Spring and Autumn period

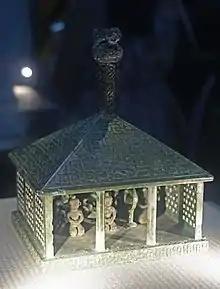
Yue style bronze building and entertainers (Spring and Autumn period)

In 771 BCE, a Quanrong invasion in coalition with the states of Zeng and Shen—the latter polity being the fief of the grandfather of the disinherited crown prince Yijiu—destroyed the Western Zhou capital at Haojing, killing King You and establishing Yijiu as king at the eastern capital Luoyi. The event ushered in the Eastern Zhou dynasty, which is divided into the Spring and Autumn and the Warring States periods. During the Spring and Autumn period, China's feudal "fengjian" system became largely irrelevant. The Zhou court, having lost its homeland in the Guanzhong region, held nominal power, but had real control over only a small royal demesne centered on Luoyi. During the early part of the Zhou dynasty period, royal relatives and generals had been given control over fiefdoms in an effort to maintain Zhou authority over vast territory. As the power of the Zhou kings waned, these fiefdoms became increasingly independent states.